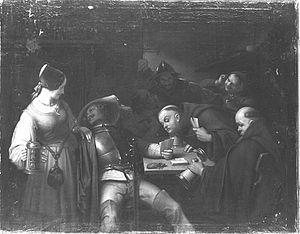
Karl Schorn est un peintre d'histoire et un joueur d'échecs allemand né le 16 octobre 1803 à Dusseldorf et mort le 7 octobre 1850 à Munich. Il fut un des membres de la pléiade berlinoise.